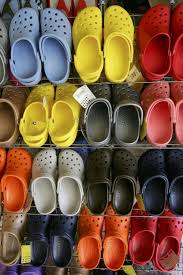
Label: Clog